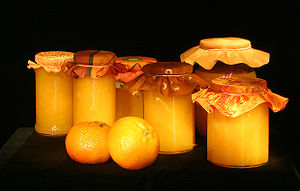
Marmelade
Mandarinmarmelade
Marmelade af mandariner
Marmelade er betegnelsen for en madvare af frugt eller sjældnere grøntsager, der er sødet, pureret eller kogt ud, konserveret og hældt på glas; det anvendes som pålæg. Marmelade har eksisteret i århundreder. Der findes en romersk opskrift på marmelade fra omkring år 400 e.Kr. Tidligere blev marmelade kogt på honning, men da sukker blev indført, blev kogning med sukker almindelig. Den kogte marmelade er en vigtig kilde til vitaminer i vinterhalvåret.